The Overworked American

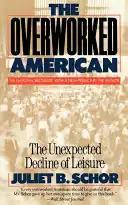

The Overworked American: The Unexpected Decline of Leisure is a 1992 book by labor economist Juliet Schor on the increase of Americans' working hours in the late 20th century.